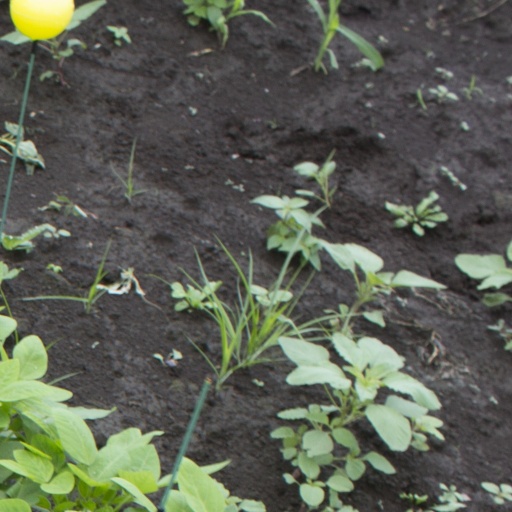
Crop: soybean